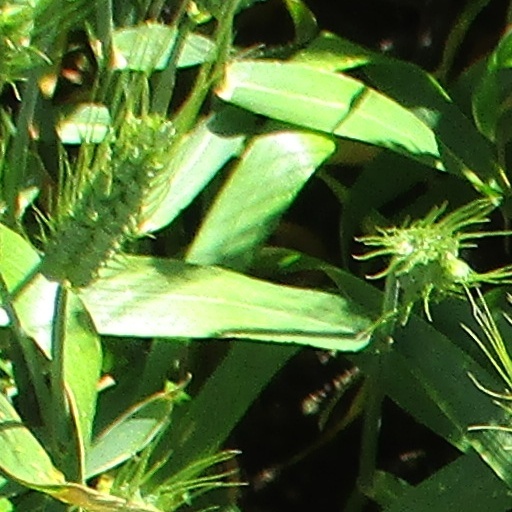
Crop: wheat